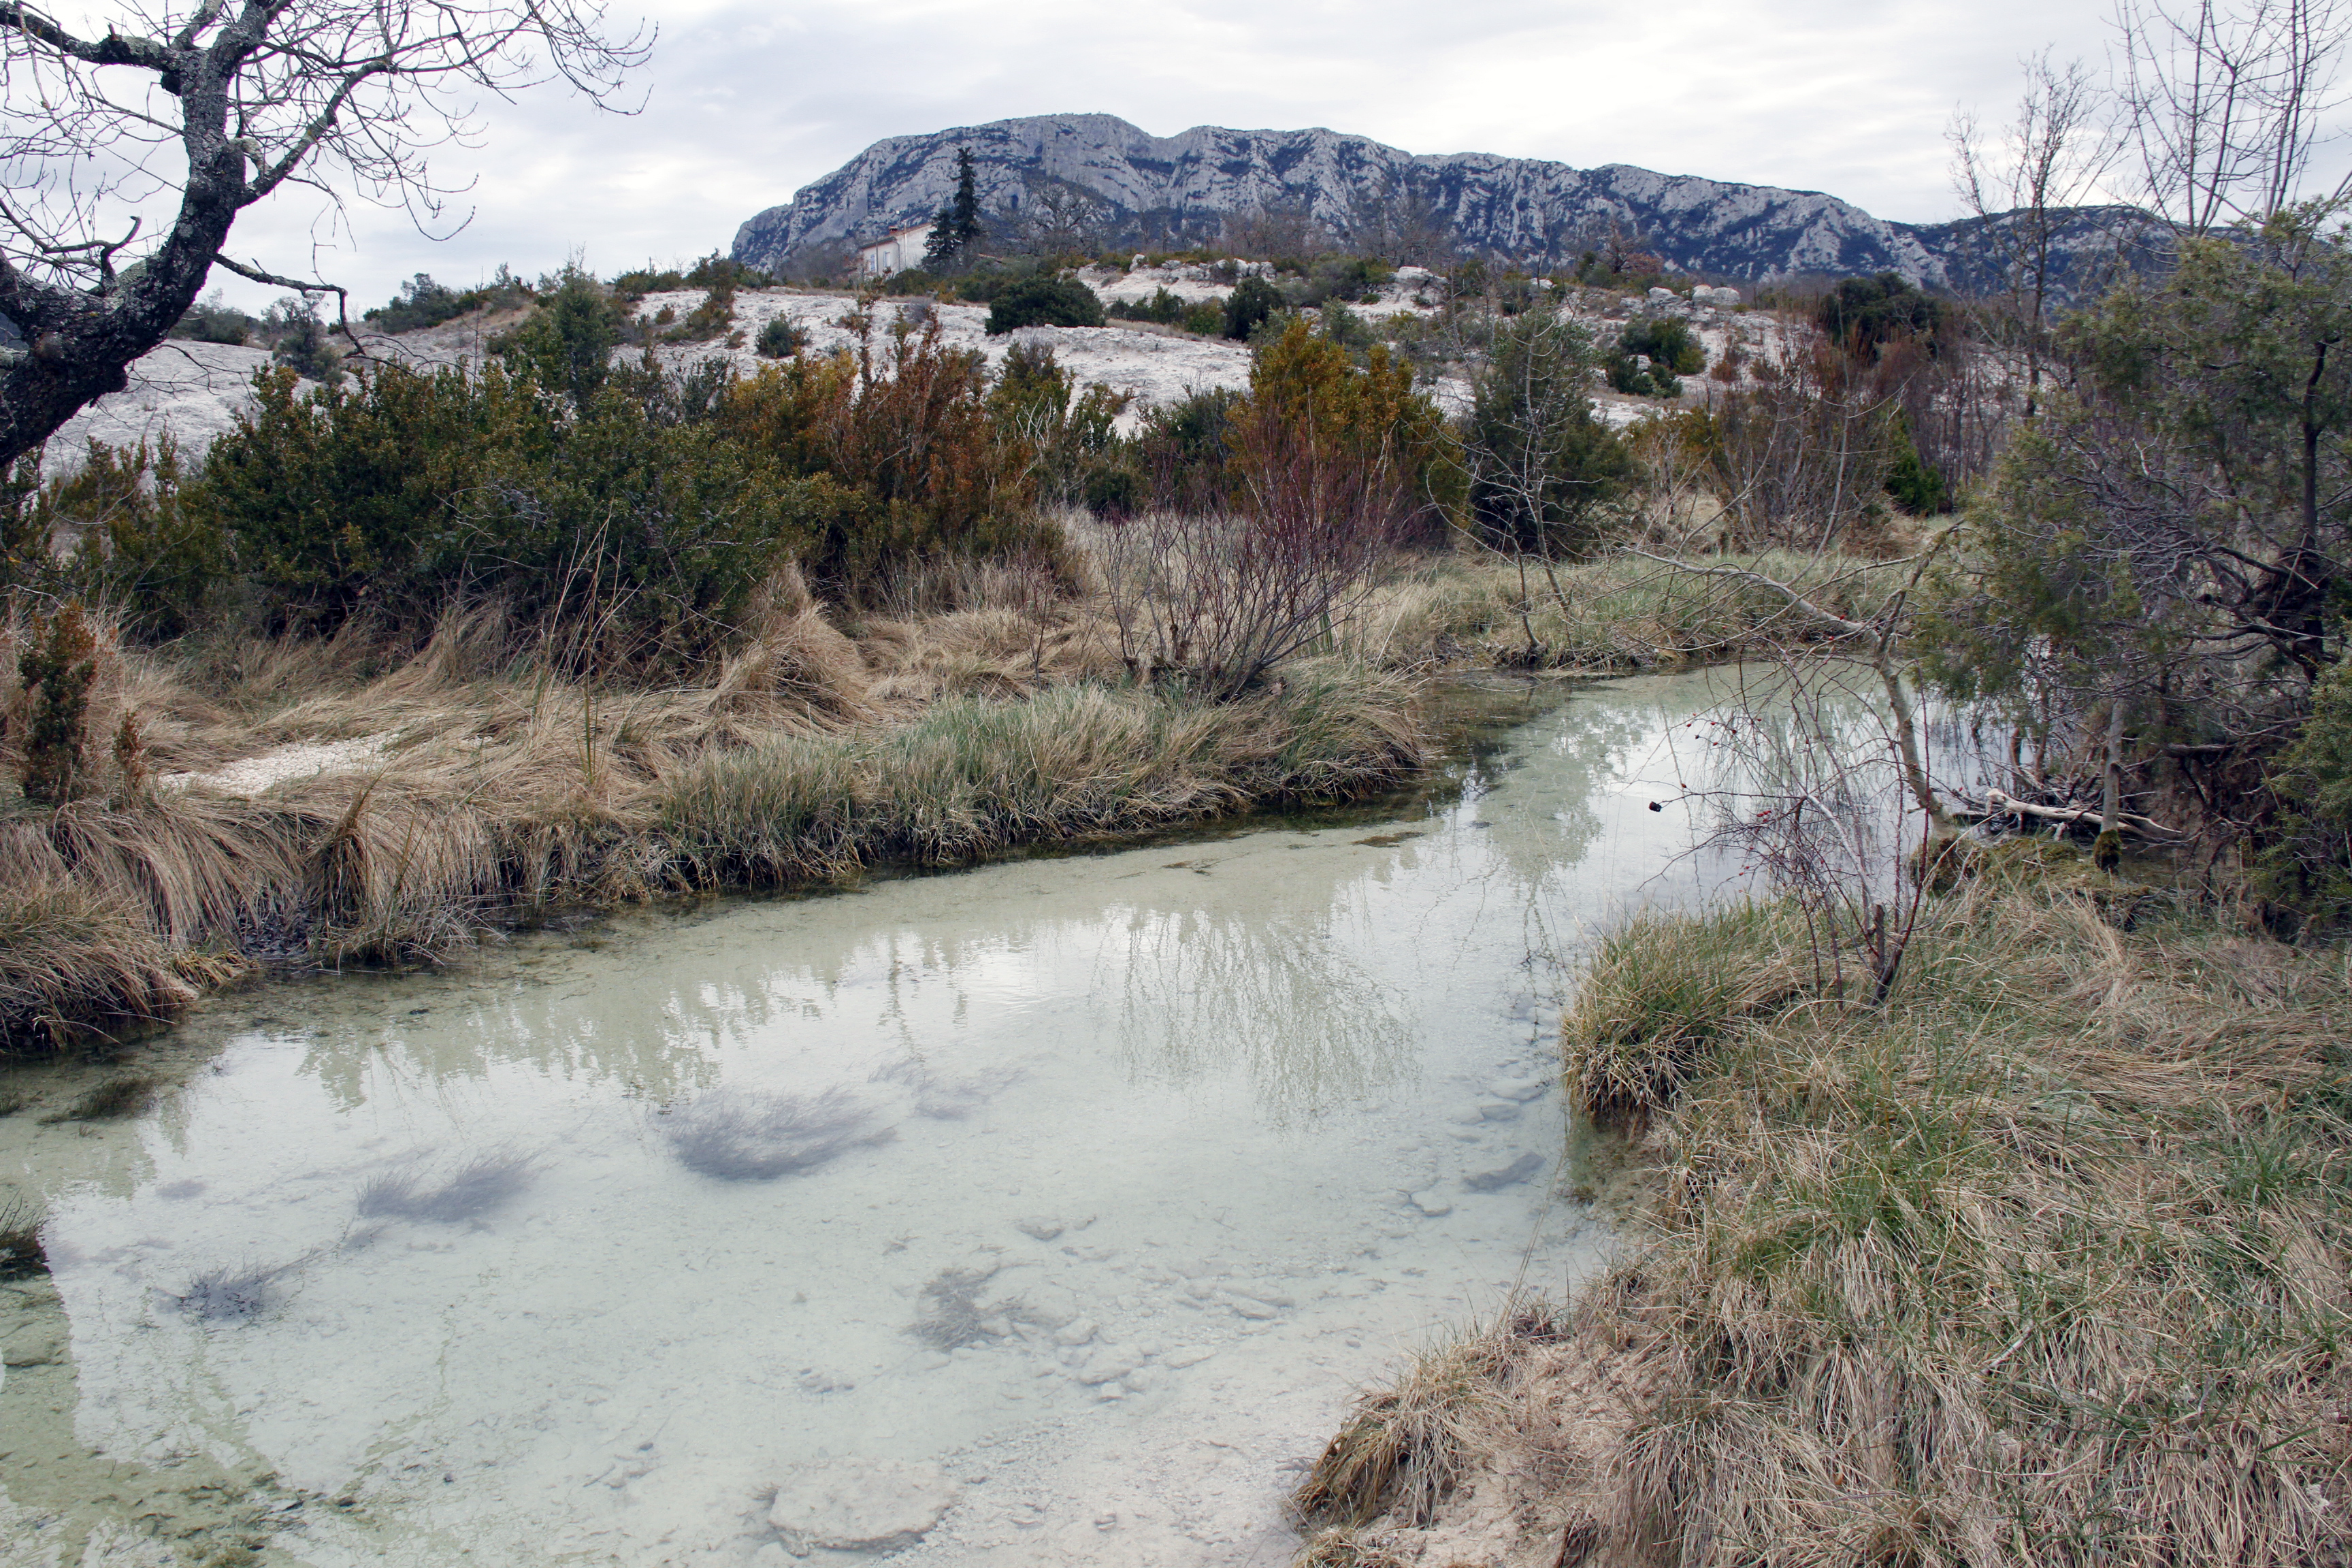
landscape, wilderness, lake, river, pond, france, europe, stream, reservoir, waterway, paysage, midi, wetland, landschaft, mditerrane, languedocroussillon, hrault, courdeau, garrigues, randonne, picsaintloup, ran, ecosystem